Finnish pavilion

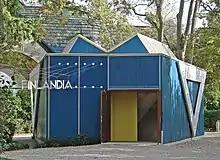
The Finnish pavilion

The Finnish pavilion houses Finland's national representation during the Venice Biennale arts festivals in addition to the Nordic pavilion shared with Sweden and Norway.